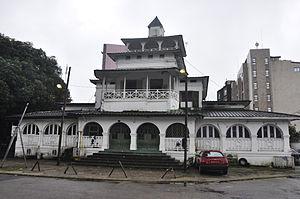
Palais des rois Bell This is a photo of a monument in Cameroon identified by the ID LT05